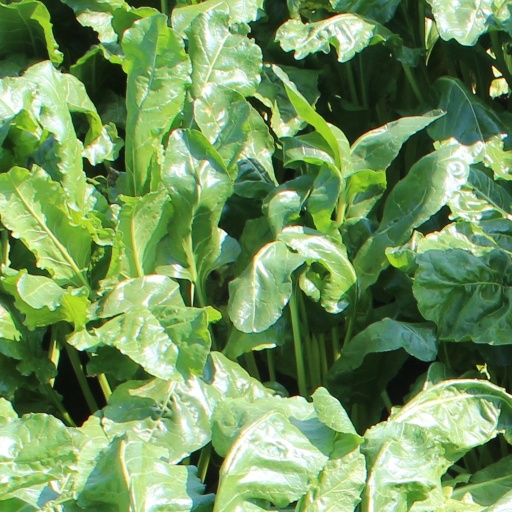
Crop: sugar beet